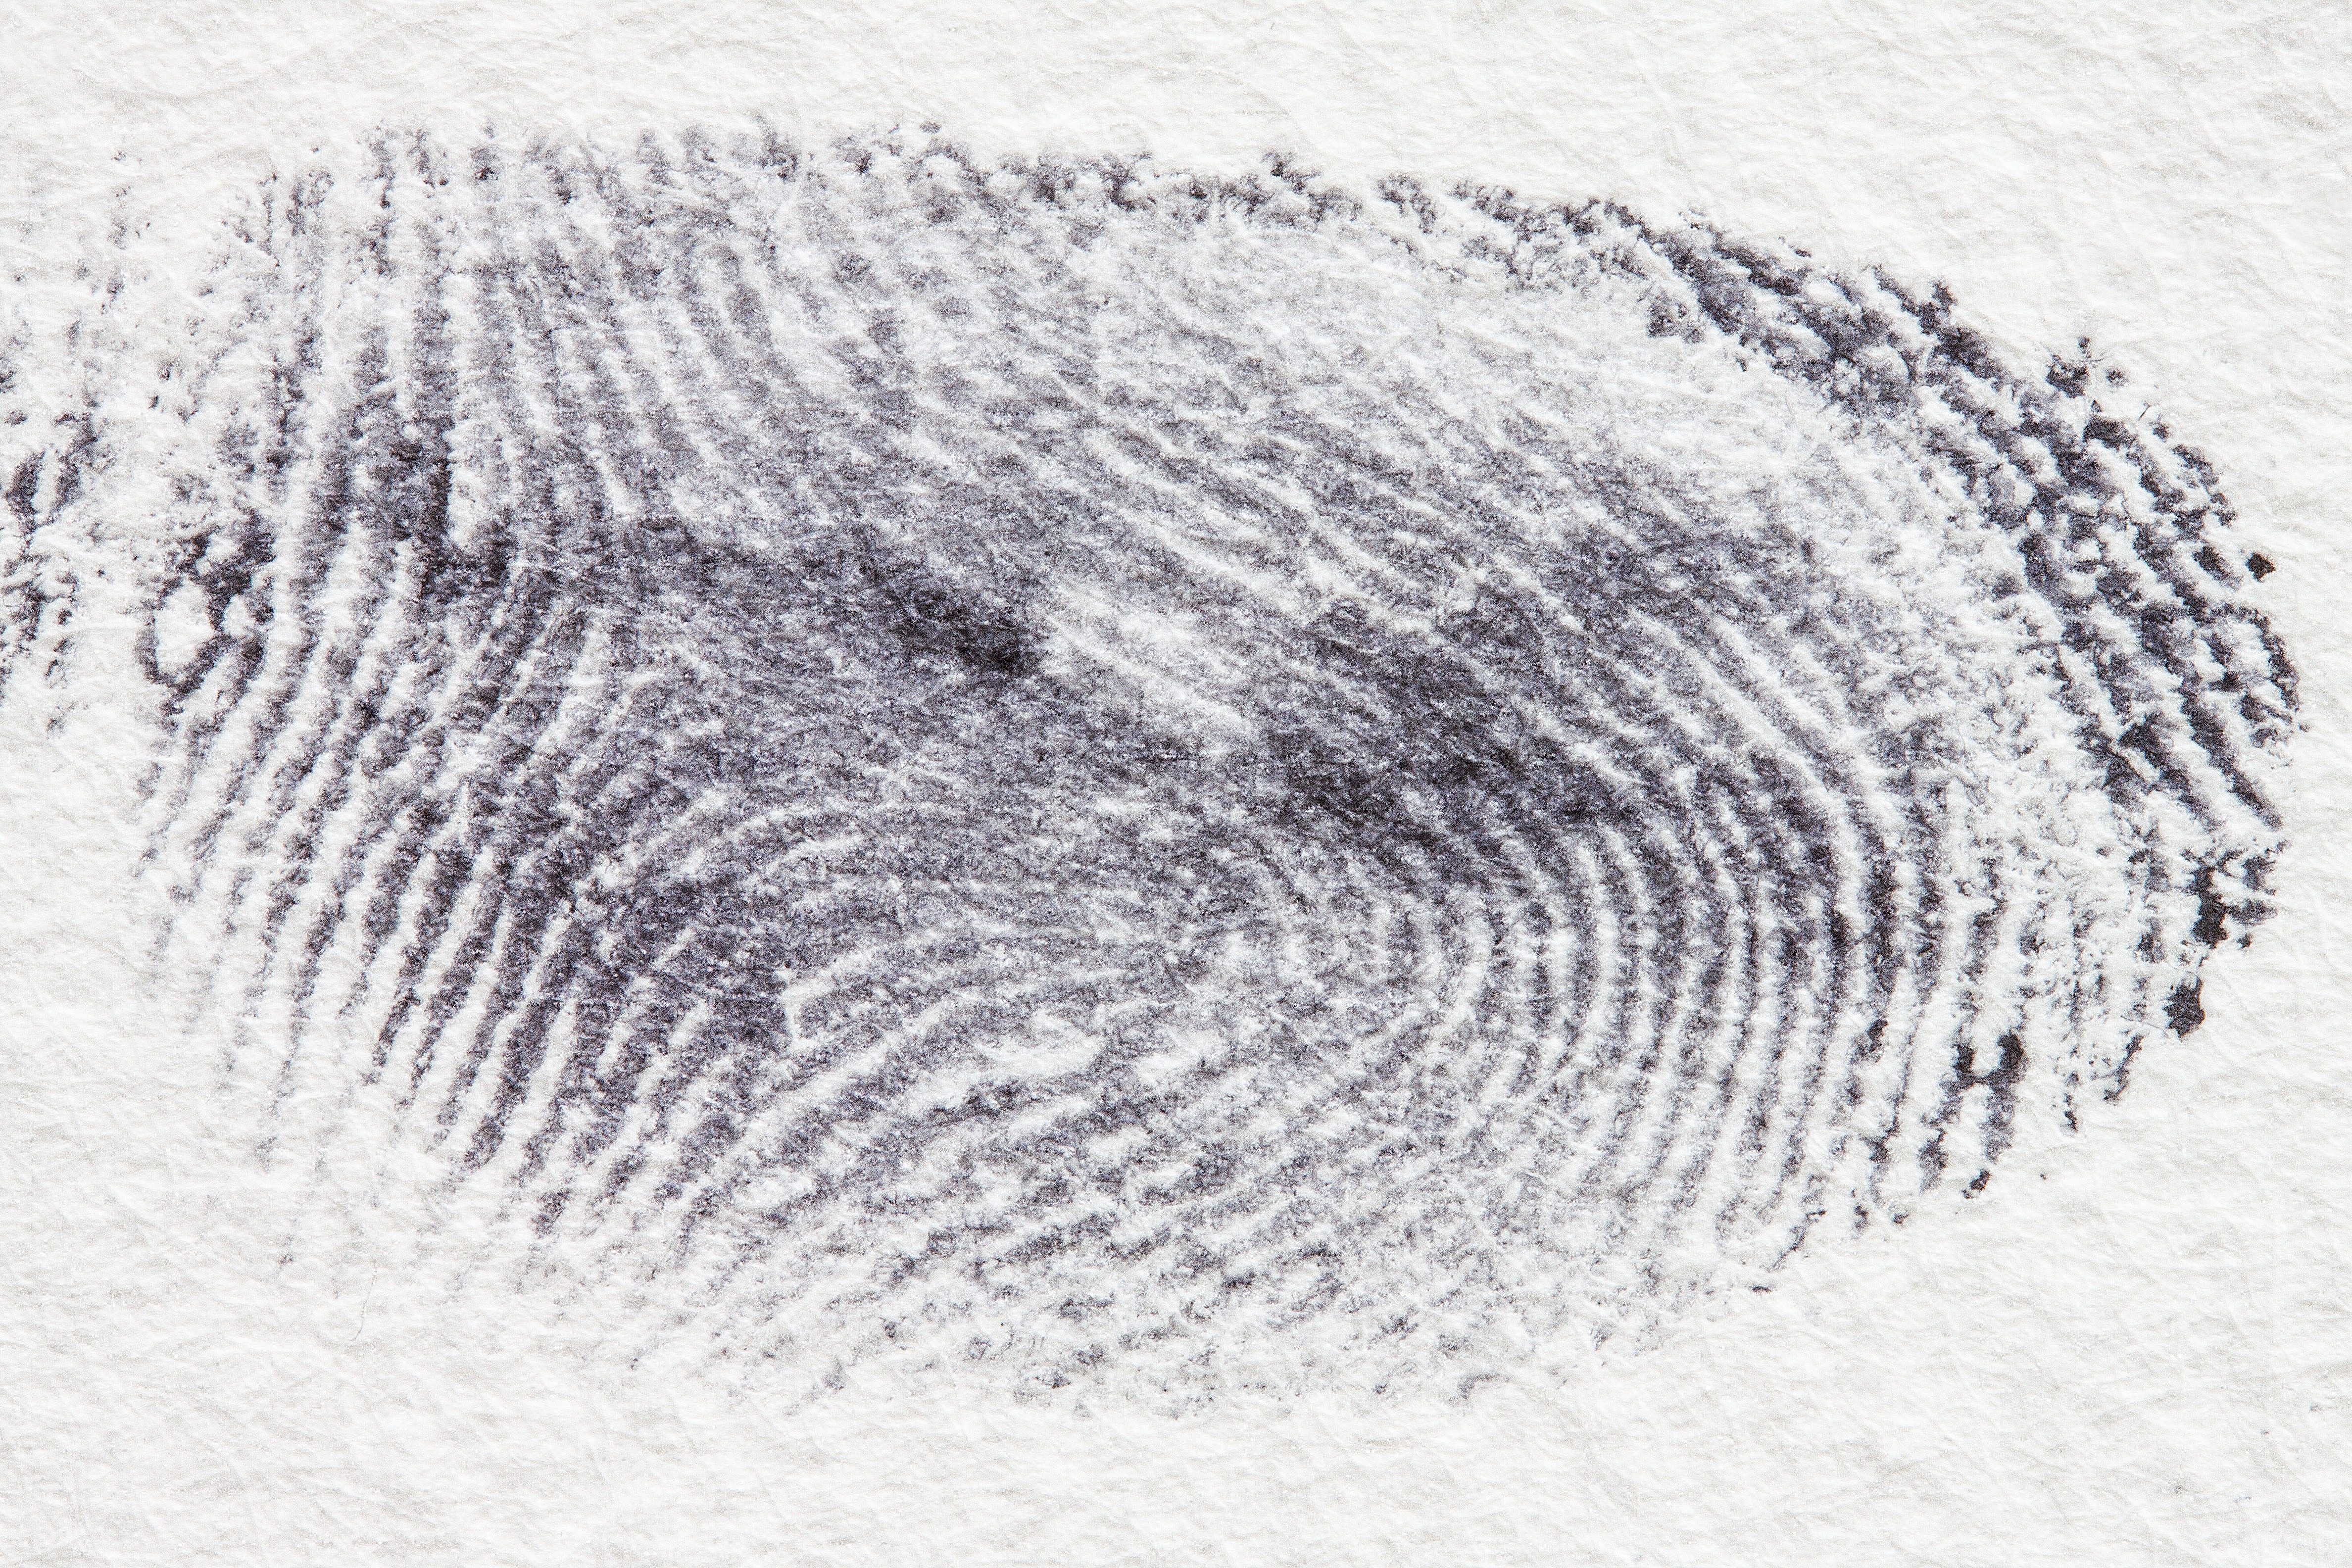
snow, wing, wave, frost, finger, black, security, ink, close up, criminal, sketch, drawing, crime, contact, fingerprint, detective, fingertip, uniqueness, daktylogramm, papillary, finger berry